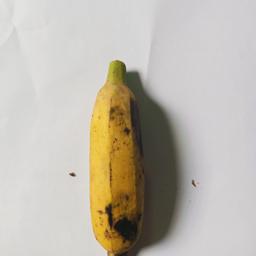
Banana variety: Bangla Kola